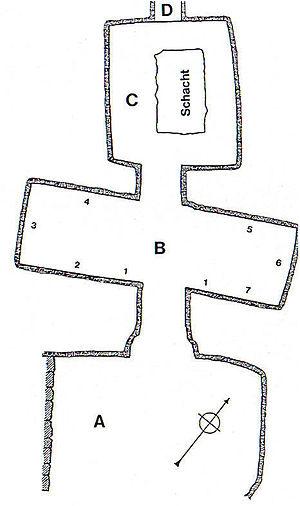
La tombe thébaine TT 52 est située à Cheikh Abd el-Gournah, dans la nécropole thébaine, sur la rive ouest du Nil, face à Louxor en Égypte.